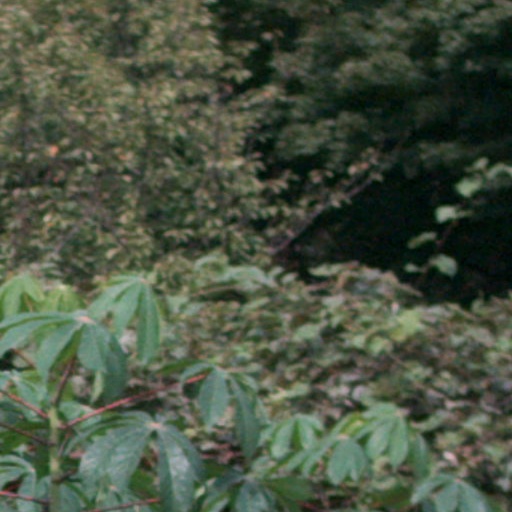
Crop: cassava